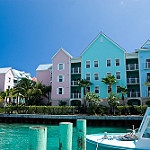
Scene: Outdoor